Kermadec Trench

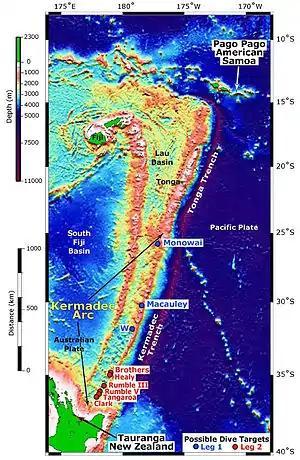
Map of the Kermadec Trench and Tonga Trench, north of New Zealand, near Fiji, Tonga and American Samoa. This map can be enlarged if required.

The Kermadec Trench is a linear ocean trench in the south Pacific Ocean. It stretches about from the Louisville Seamount Chain in the north (26°S) to the Hikurangi Plateau in the south (37°S), north-east of New Zealand's North Island. Together with the Tonga Trench to the north, it forms the -long, near-linear Kermadec-Tonga subduction system, which began to evolve in the Eocene when the Pacific plate started to subduct beneath the Australian plate. Convergence rates along this subduction system are among the fastest on Earth, /yr in the north and /yr in the south.